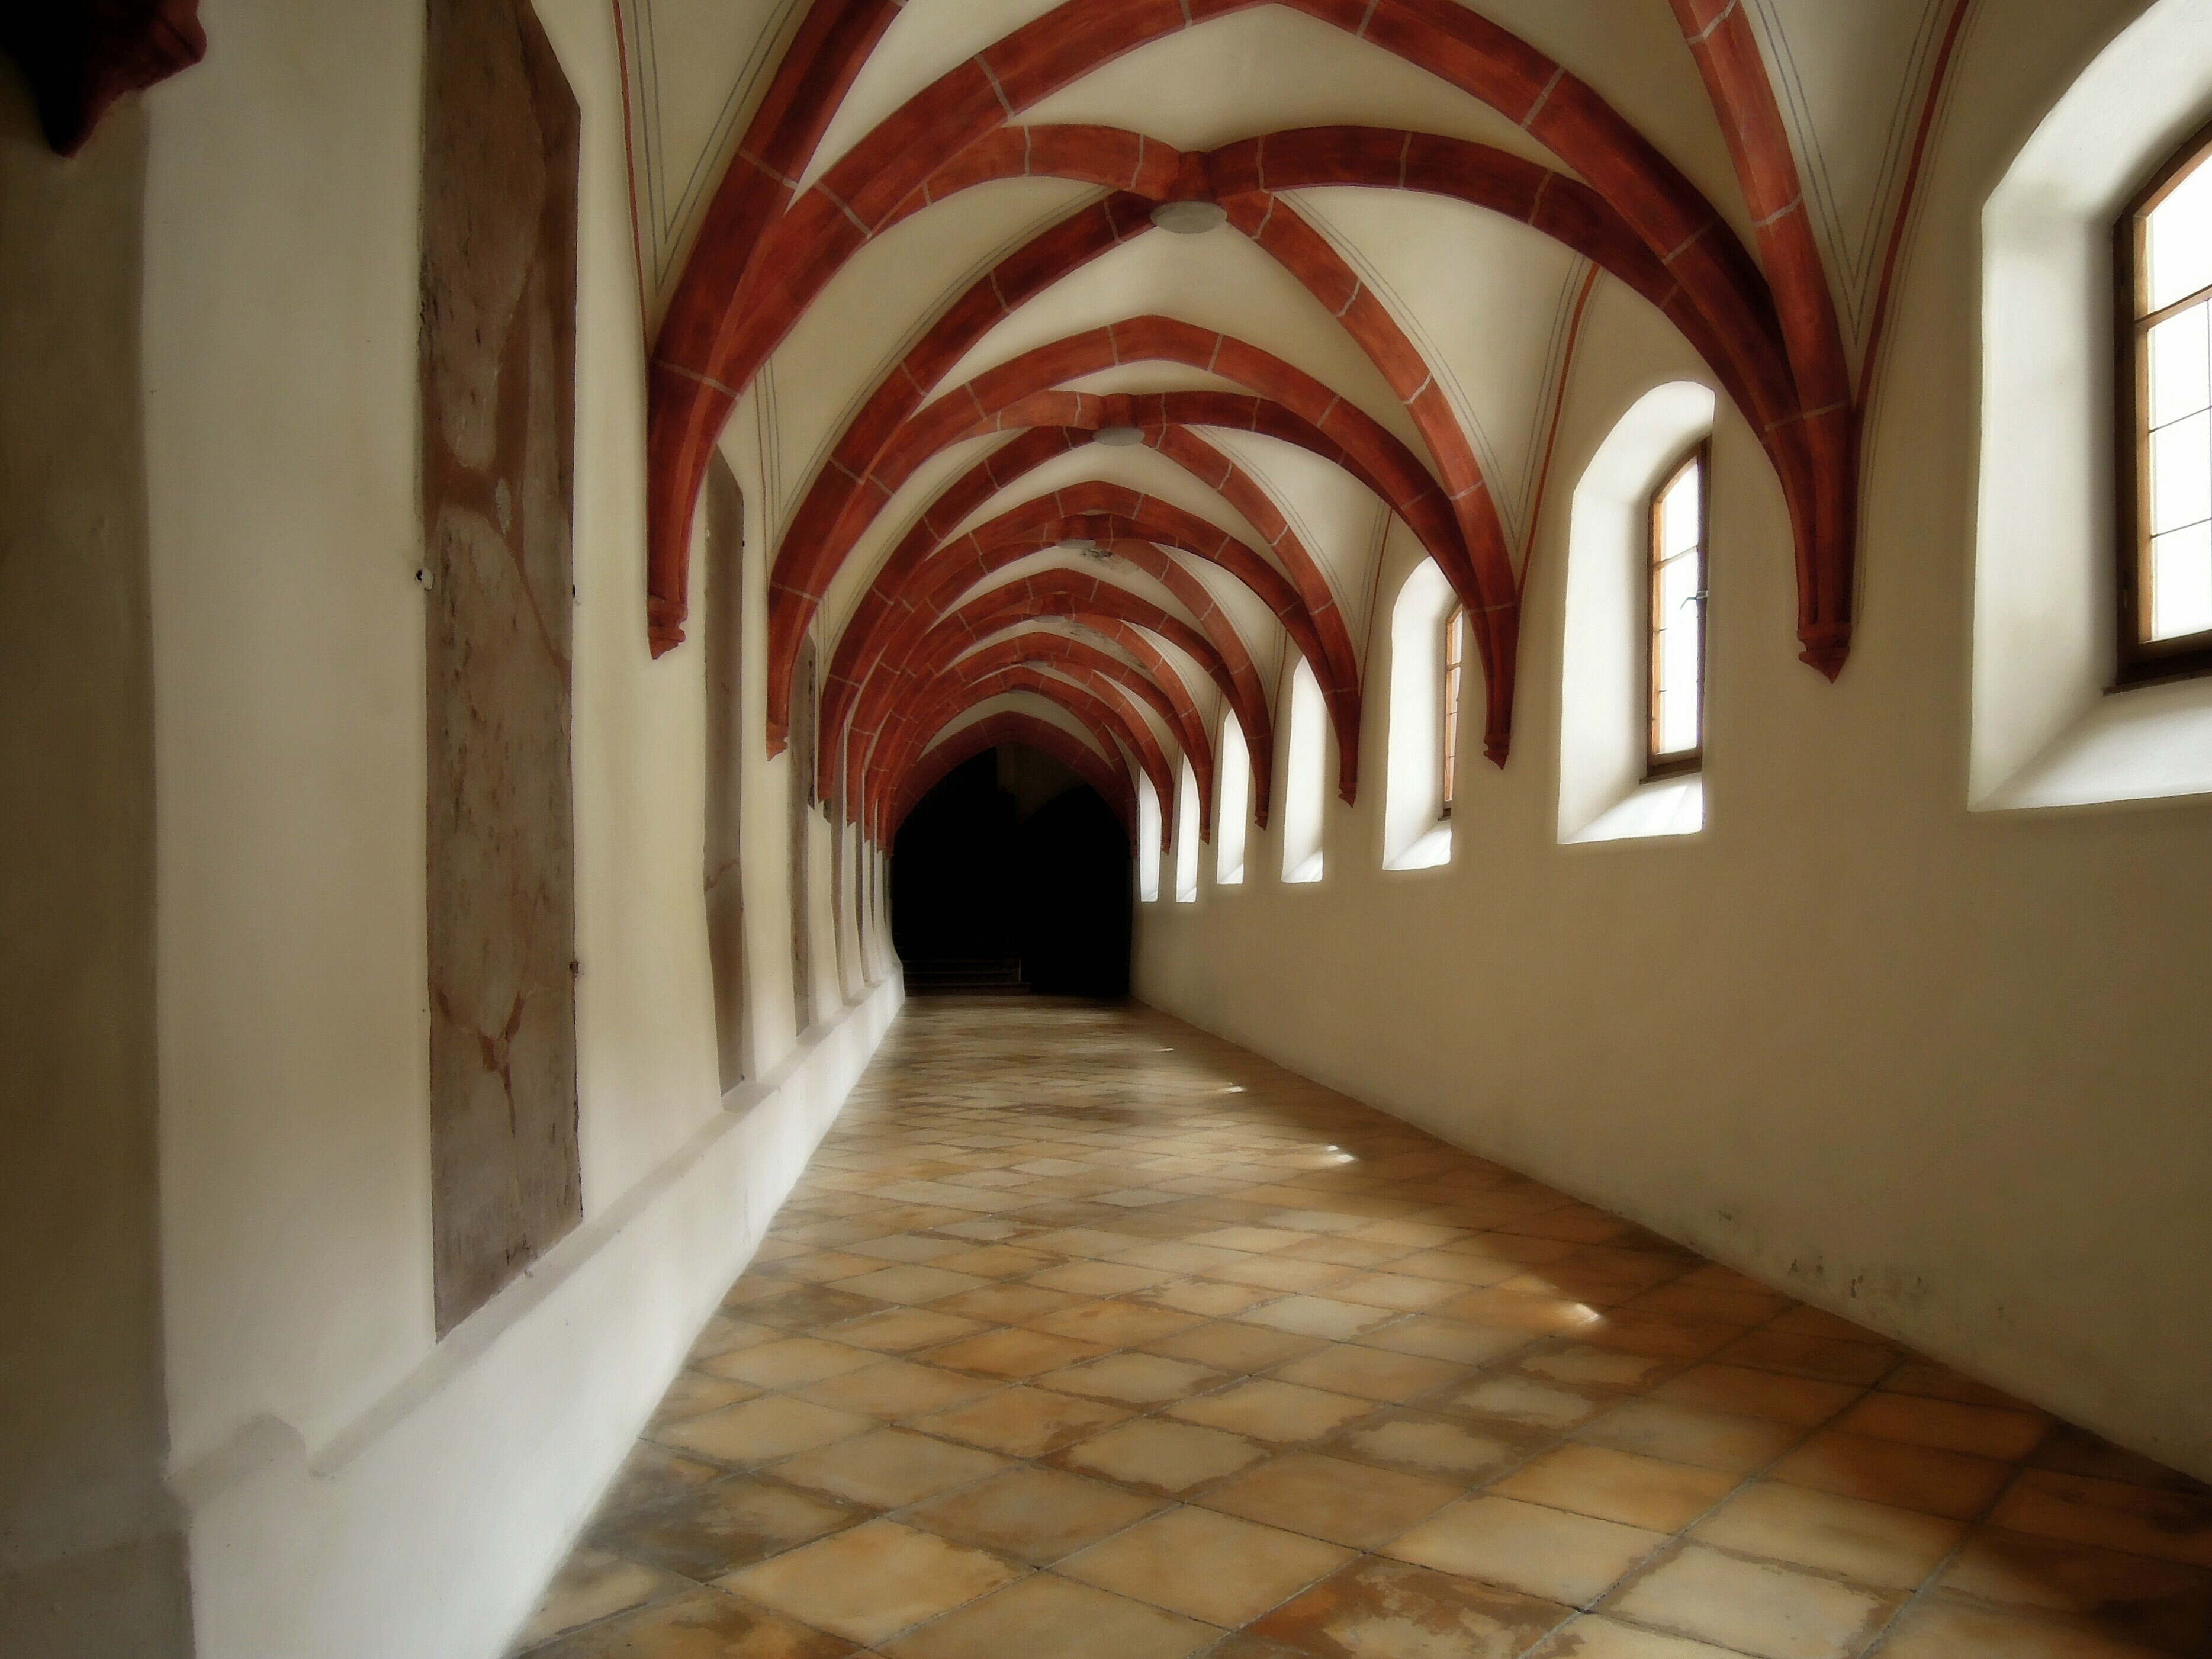
architecture, floor, window, building, arch, hall, interior design, stairs, archway, monastery, vault, cloister, tourist attraction, gang, cross vault